Riemannian manifold

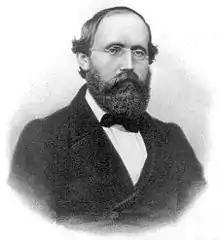
Riemannian manifolds were first conceptualized by their namesake, German mathematician Bernhard Riemann.

In 1827, Carl Friedrich Gauss discovered that the Gaussian curvature of a surface embedded in 3-dimensional space only depends on local measurements made within the surface (the first fundamental form). This result is known as the Theorema Egregium ("remarkable theorem" in Latin).